Prince Eugene of Savoy

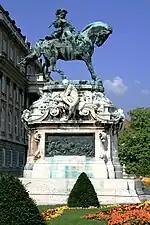
Eugene's statue, Buda Castle, Budapest, Hungary.

The 1720s saw rapidly changing alliances between the European powers and almost constant diplomatic confrontation, largely over unsolved issues regarding the Quadruple Alliance. The Emperor and the Spanish king continued to use each other's titles, and Charles VI still refused to remove the remaining legal obstacles to Don Charles' eventual succession to the duchies of Parma and Tuscany. Yet in a surprise move Spain and Austria moved closer with the signing of the Treaty of Vienna in April/May 1725. In response Britain, France, and Prussia joined in the Alliance of Hanover to counter the danger to Europe of an Austro-Spanish hegemony. For the next three years there was the continual threat of war between the Hanover Treaty powers and the Austro-Spanish bloc.